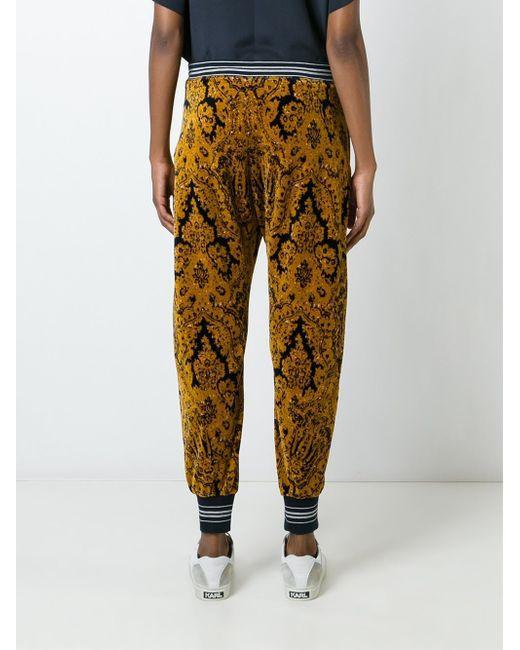
PETITE SNAKE BEDRUCKTE ANZUGHOSE für Damen